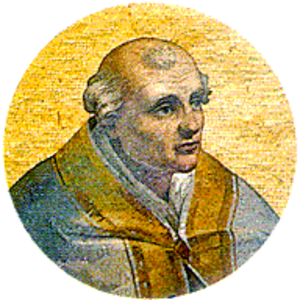
Calixte II ou Callistus II en latin, né Gui de Bourgogne, est le 162ᵉ pape de l'Église catholique.
Pélussin est une commune française située dans le département de la Loire en région Auvergne-Rhône-Alpes. Pélussin est constitué de trois quartiers : Notre-Dame, Les Croix et tout en haut, Virieu.
L’abbaye Notre-Dame de Cîteaux est l'abbaye fondatrice de l'ordre de Cîteaux. Elle est située sur le territoire de la commune de Saint-Nicolas-lès-Cîteaux, canton de Nuits-Saint-Georges, dans le département de la Côte-d'Or, en Bourgogne-Franche-Comté. Sa construction est de style gothique et d'architecture classique du XIᵉ siècle.